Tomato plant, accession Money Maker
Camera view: vertical (180 deg); turntable rotation: 330 degrees
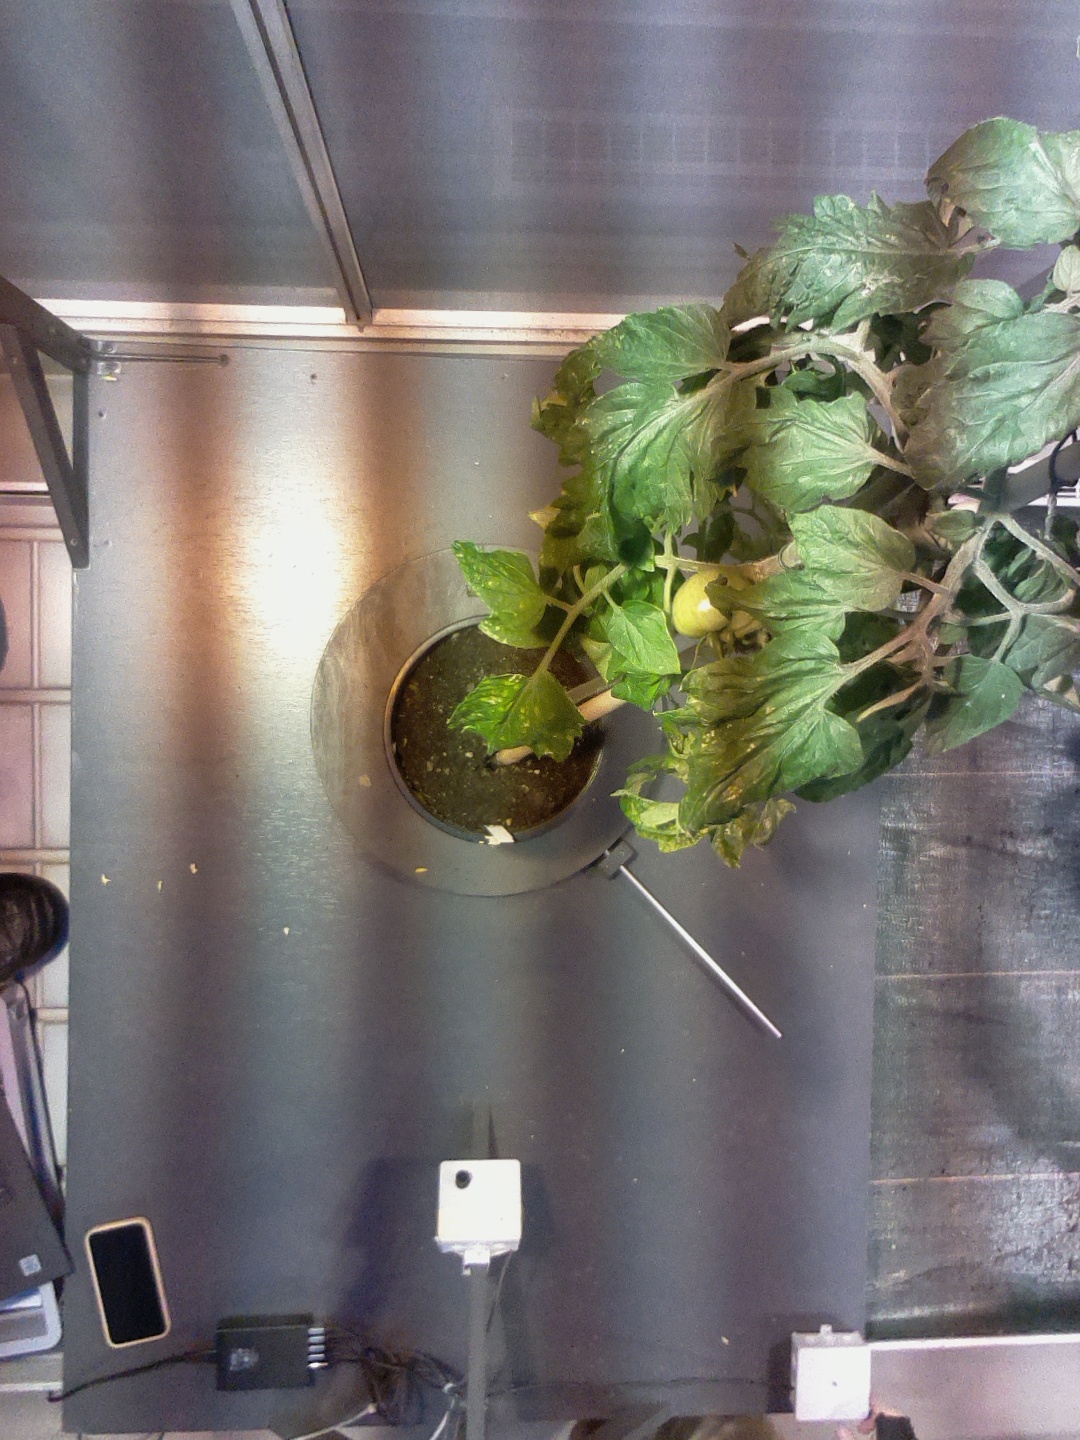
BBCH growth stage 74: 40%-50% of final fruit size